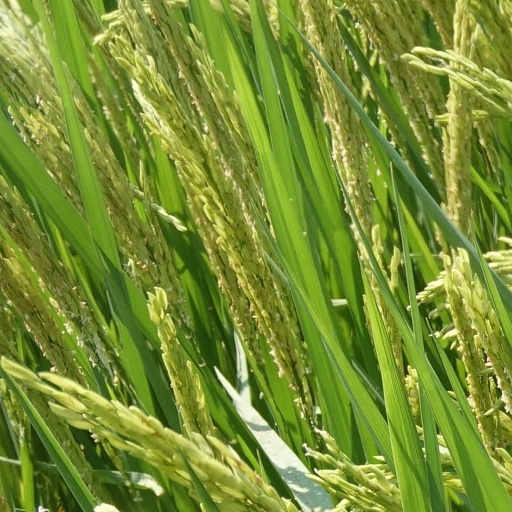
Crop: rice